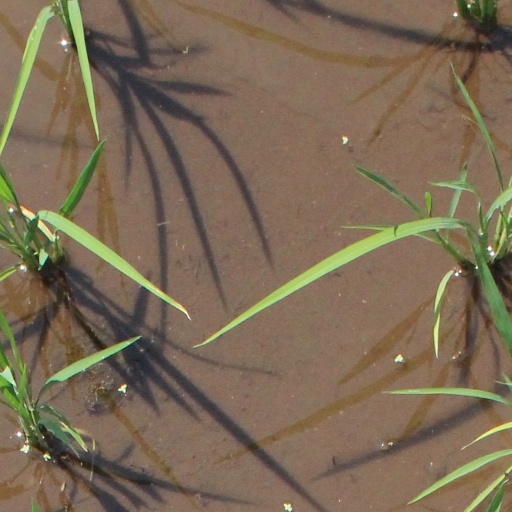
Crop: rice